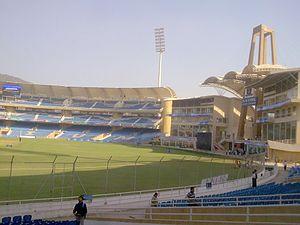
La saison 2010 de l'Indian Premier League est la troisième édition de cette compétition de cricket au format Twenty20 organisée par la fédération indienne de cricket. Une phase de championnat regroupe les huit franchises de la ligue, et les quatre meilleures équipes se qualifient pour des demi-finales. Les deux vainqueurs se qualifient pour la finale tandis que, pour la première fois, une « petite finale » se tient entre les deux équipes perdantes. Un total de soixante rencontres se déroulent entre le 12 mars et le 25 avril.